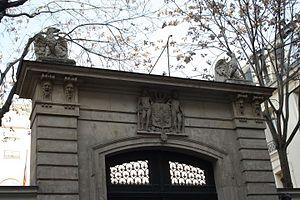
L’hôtel Beauharnais ou hôtel de Beauharnais est un hôtel particulier situé au nᵒ 78 rue de Lille, à Paris, qui est la résidence de l'ambassadeur d'Allemagne en France.